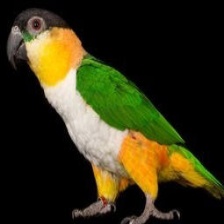
Species: BLACK HEADED CAIQUE
Scientific name: PIONITES MELANOCEPHALUS